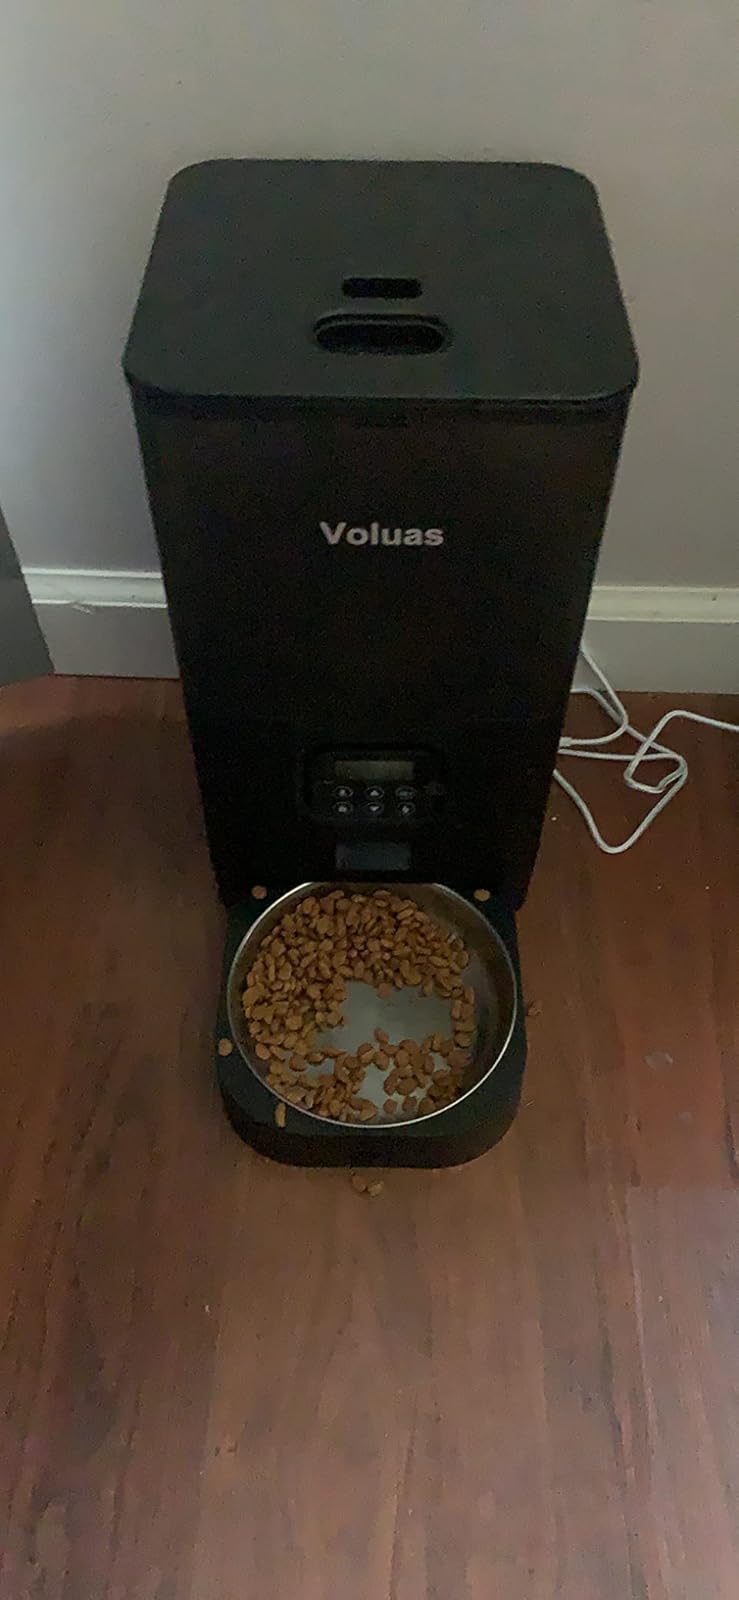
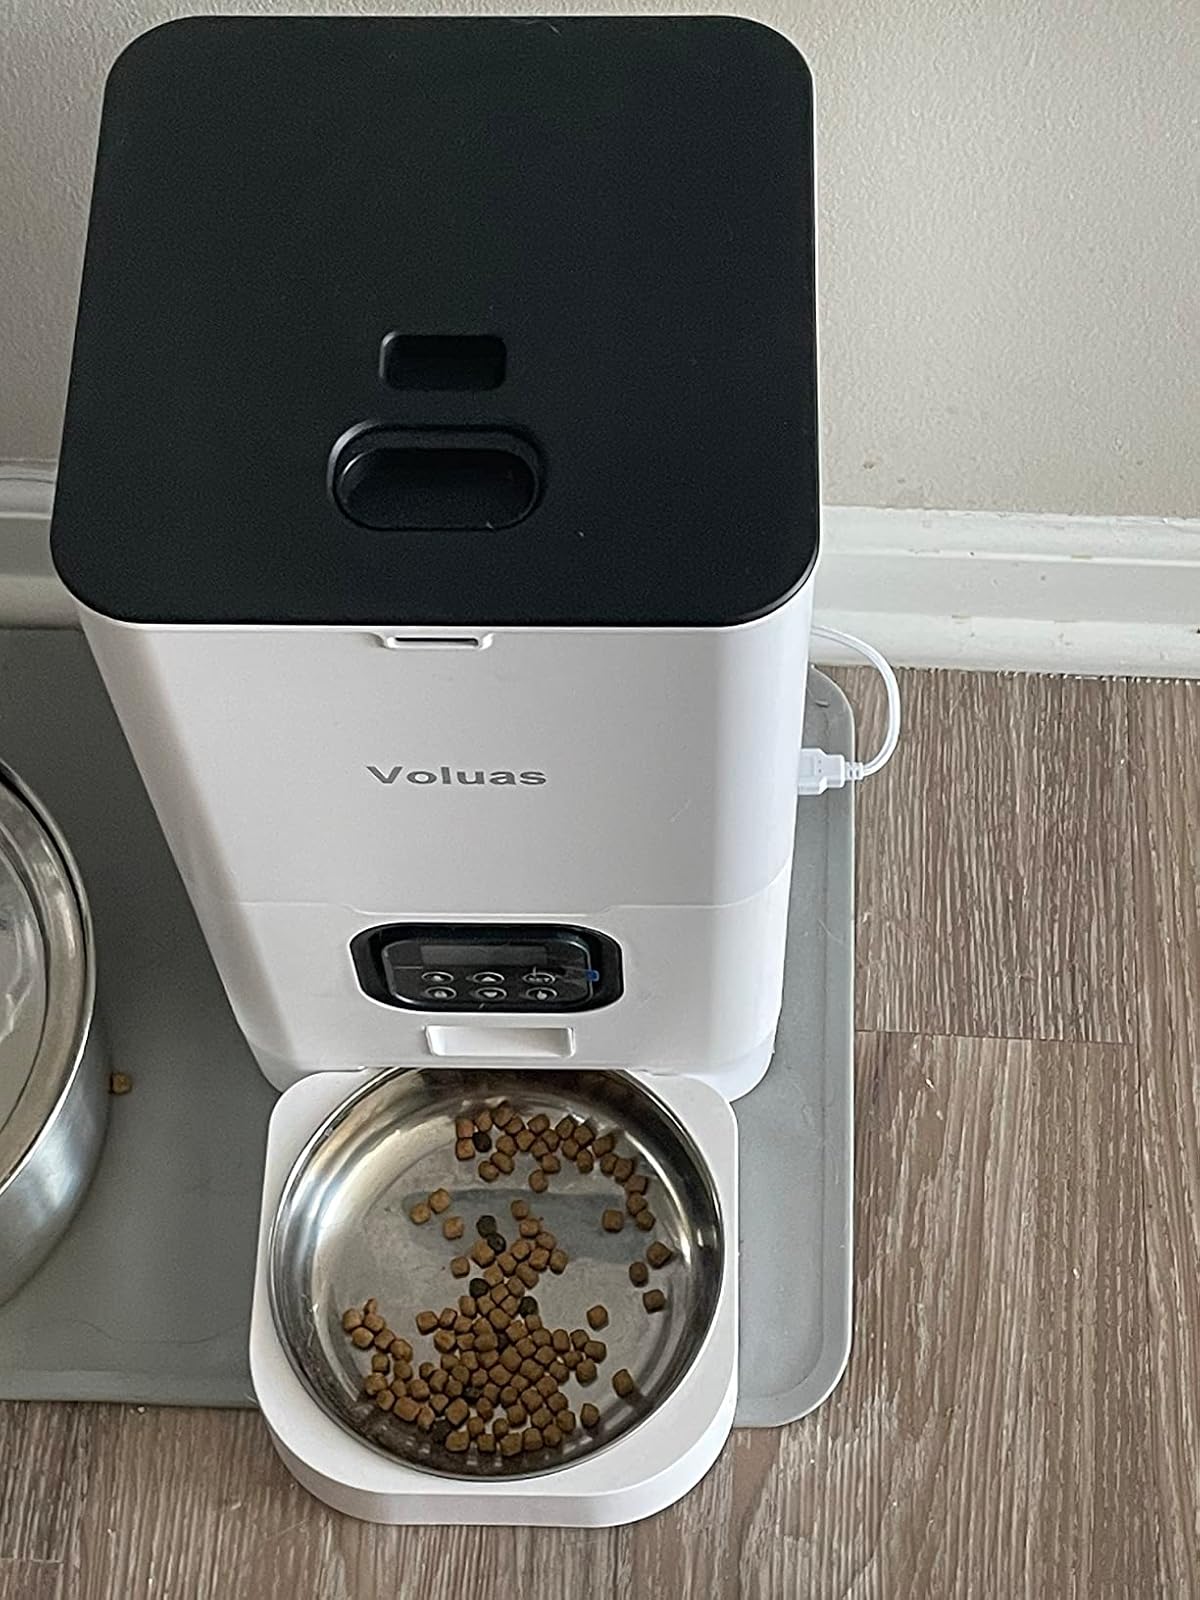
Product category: items_feeder
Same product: no